Jaguar S-Type (1999)

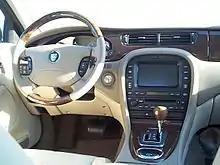
2004 Jaguar S-type with optional navigation package

The S-Type was powered by a variety of petrol and diesel engines. At launch, the V8 S-Type was powered by the 4.0L Jaguar AJ-V8 engine, the capacity of which was increased to 4.2L for the 2003 model year. Variants of this engine are used in Ford, Lincoln, Land Rover/Range Rover and Aston Martin models. The V6 petrol engines used were originally conceived by Porsche for use in a replacement 944, before being picked up by Ford to be developed into the Ford Duratec unit which is used extensively throughout the Ford model range (and in Ford subsidiary companies). With the Jaguar 3.0L version benefitting from Jaguar designed heads, variable valve timing and an additional 30bhp over the original Ford Duratec. The 2.5 L V6 engine was not available for vehicles exported to the United States and Canada. Diesel engines are the Ford/Peugeot 2.7L HDi Ford AJD-V6/PSA DT17 which is used in a number of Ford, Peugeot, Citroën, Jaguar and Land Rover models.